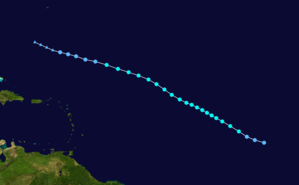
La saison 2016 des ouragans devait s'étendre officiellement du 1ᵉʳ juin au 30 novembre 2016 selon la définition de l'Organisation météorologique mondiale. Cependant, elle a commencé exceptionnellement tôt — le 13 janvier — lorsque l'ouragan Alex a fait son apparition au sud des Açores en dépit d’eaux plus froides et de la circulation causant normalement trop de cisaillement pour la formation d'un cyclone tropical.